Abortion in Georgia (U.S. state)

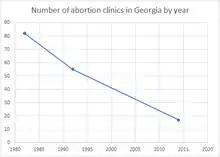
Number of abortion clinics in Georgia by year

After HB 481 was passed in May 2019, the American Civil Liberties Union, Planned Parenthood, and the Center for Reproductive Rights sued the state and sought an injunction against enforcement of the ban before it would go into effect in January 2020. The case was heard in the United States District Court for the Northern District of Georgia under Judge Steve C. Jones. Jones ruled in favor of the injunction to block enforcement in his decision in October 2019, stating "By banning pre-viability abortions, H.B. 481 violates the constitutional right to privacy, which, in turn, inflicts per se irreparable harm on Plaintiffs."